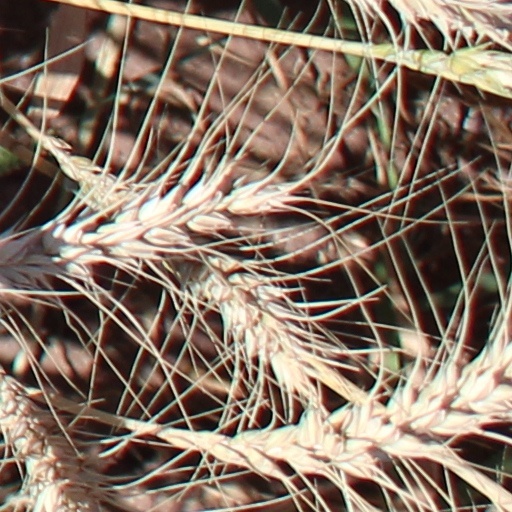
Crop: wheat